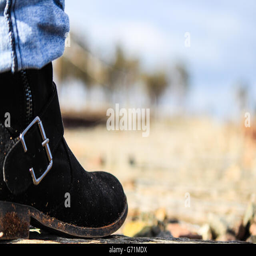
close up of a boot walking along the railway lines on a foggy morning